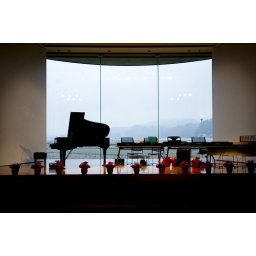
When they opened up the walls and pulled back the curtain there was an audible &amp;quot;wow&amp;quot; from everyone in attendance.